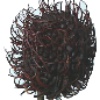
Label: Rambutan 1